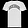
Label: T - shirt / top